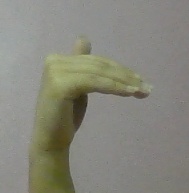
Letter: khaa